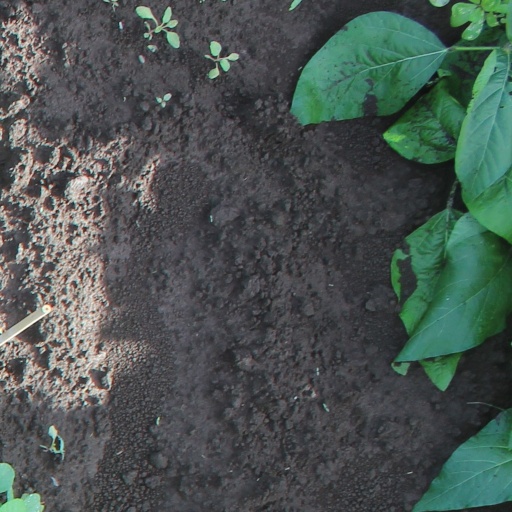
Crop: soybean